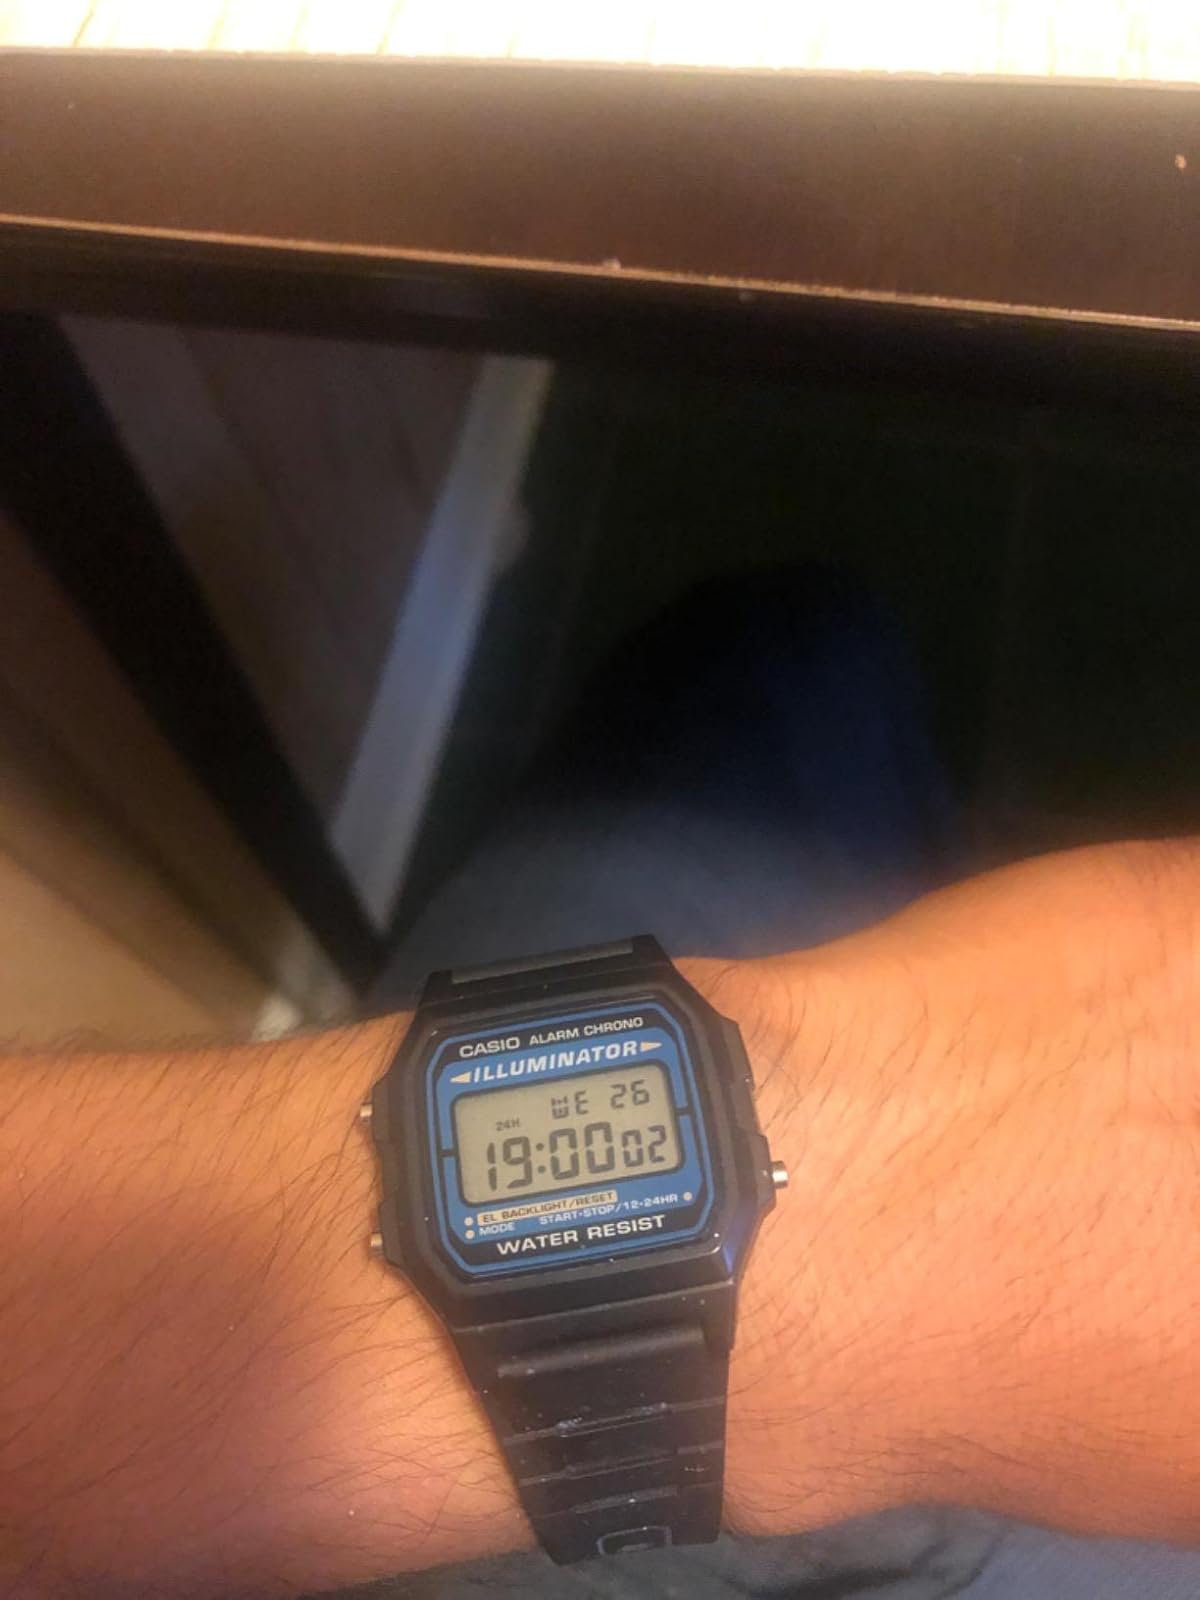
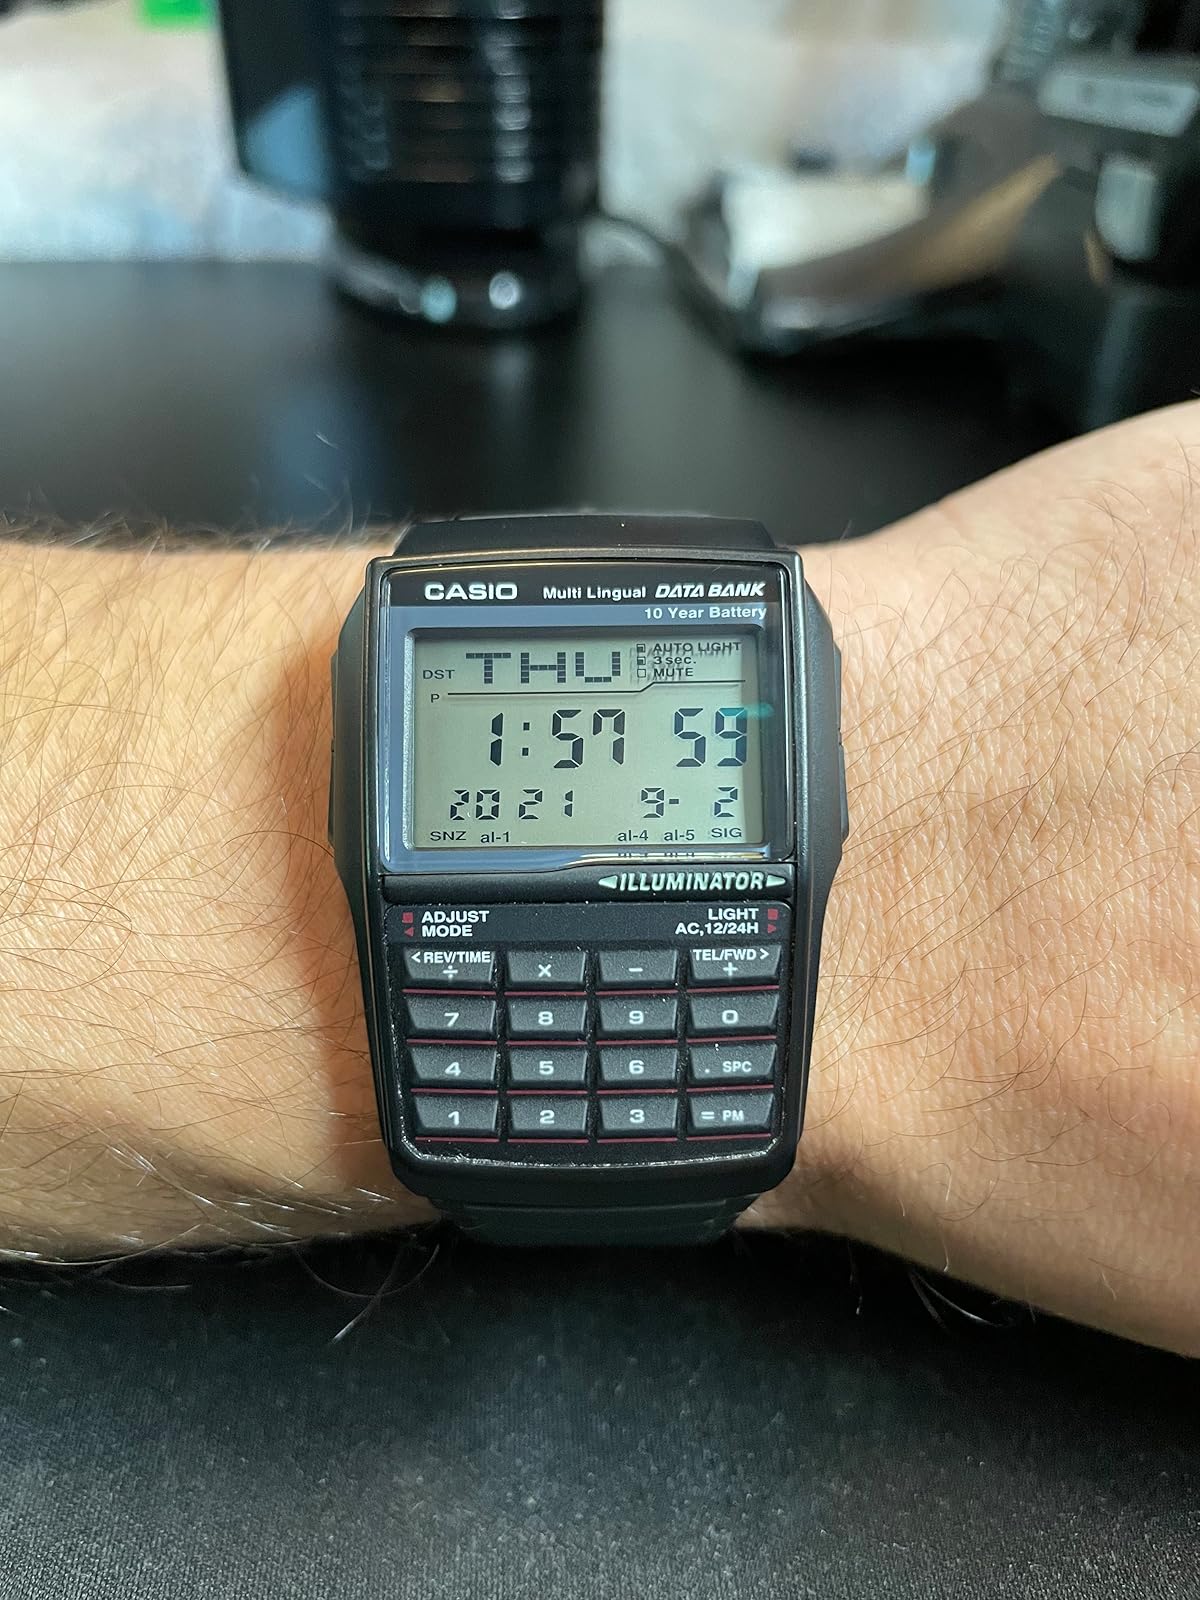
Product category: accessories_watch
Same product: no